Florence Henderson

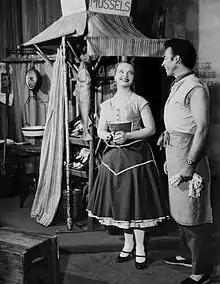
Florence Henderson and William Tabbert from the Broadway production of "Fanny" (1955)

She debuted on Broadway in the musical "Wish You Were Here" in 1952, and later starred on Broadway in the long-running 1954 musical, "Fanny" (888 performances) in which she originated the title role. Henderson appeared with Gordon MacRae in the "Oklahoma!" segment of the 90-minute television special "" (1954). She later appeared in "The Abbe and the Nymph", an episode of the 1950s TV series "I Spy" (not to be confused with the 1960s series of the same name). She also portrayed Meg March in a CBS-TV musical adaptation of "Little Women", which aired October 16, 1958.